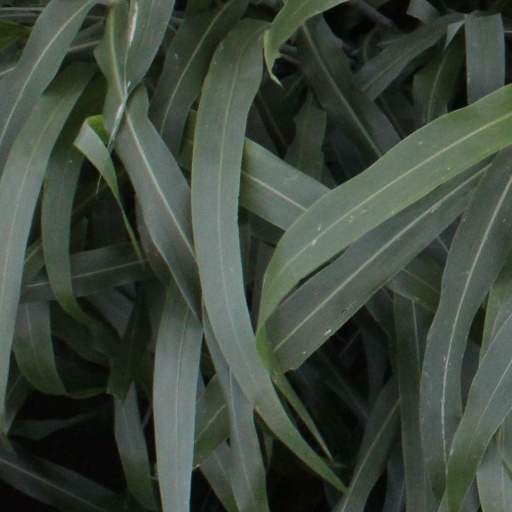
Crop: sorghum